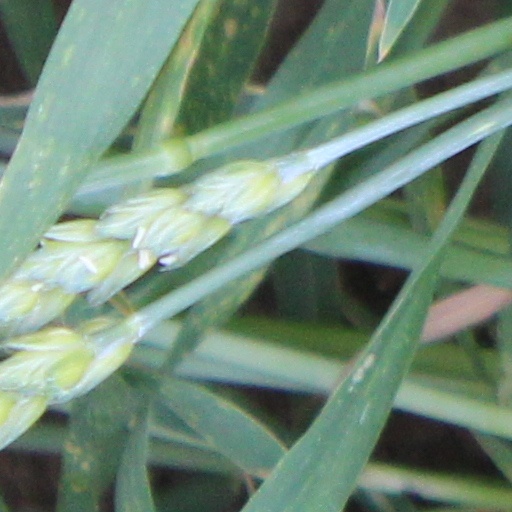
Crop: wheat